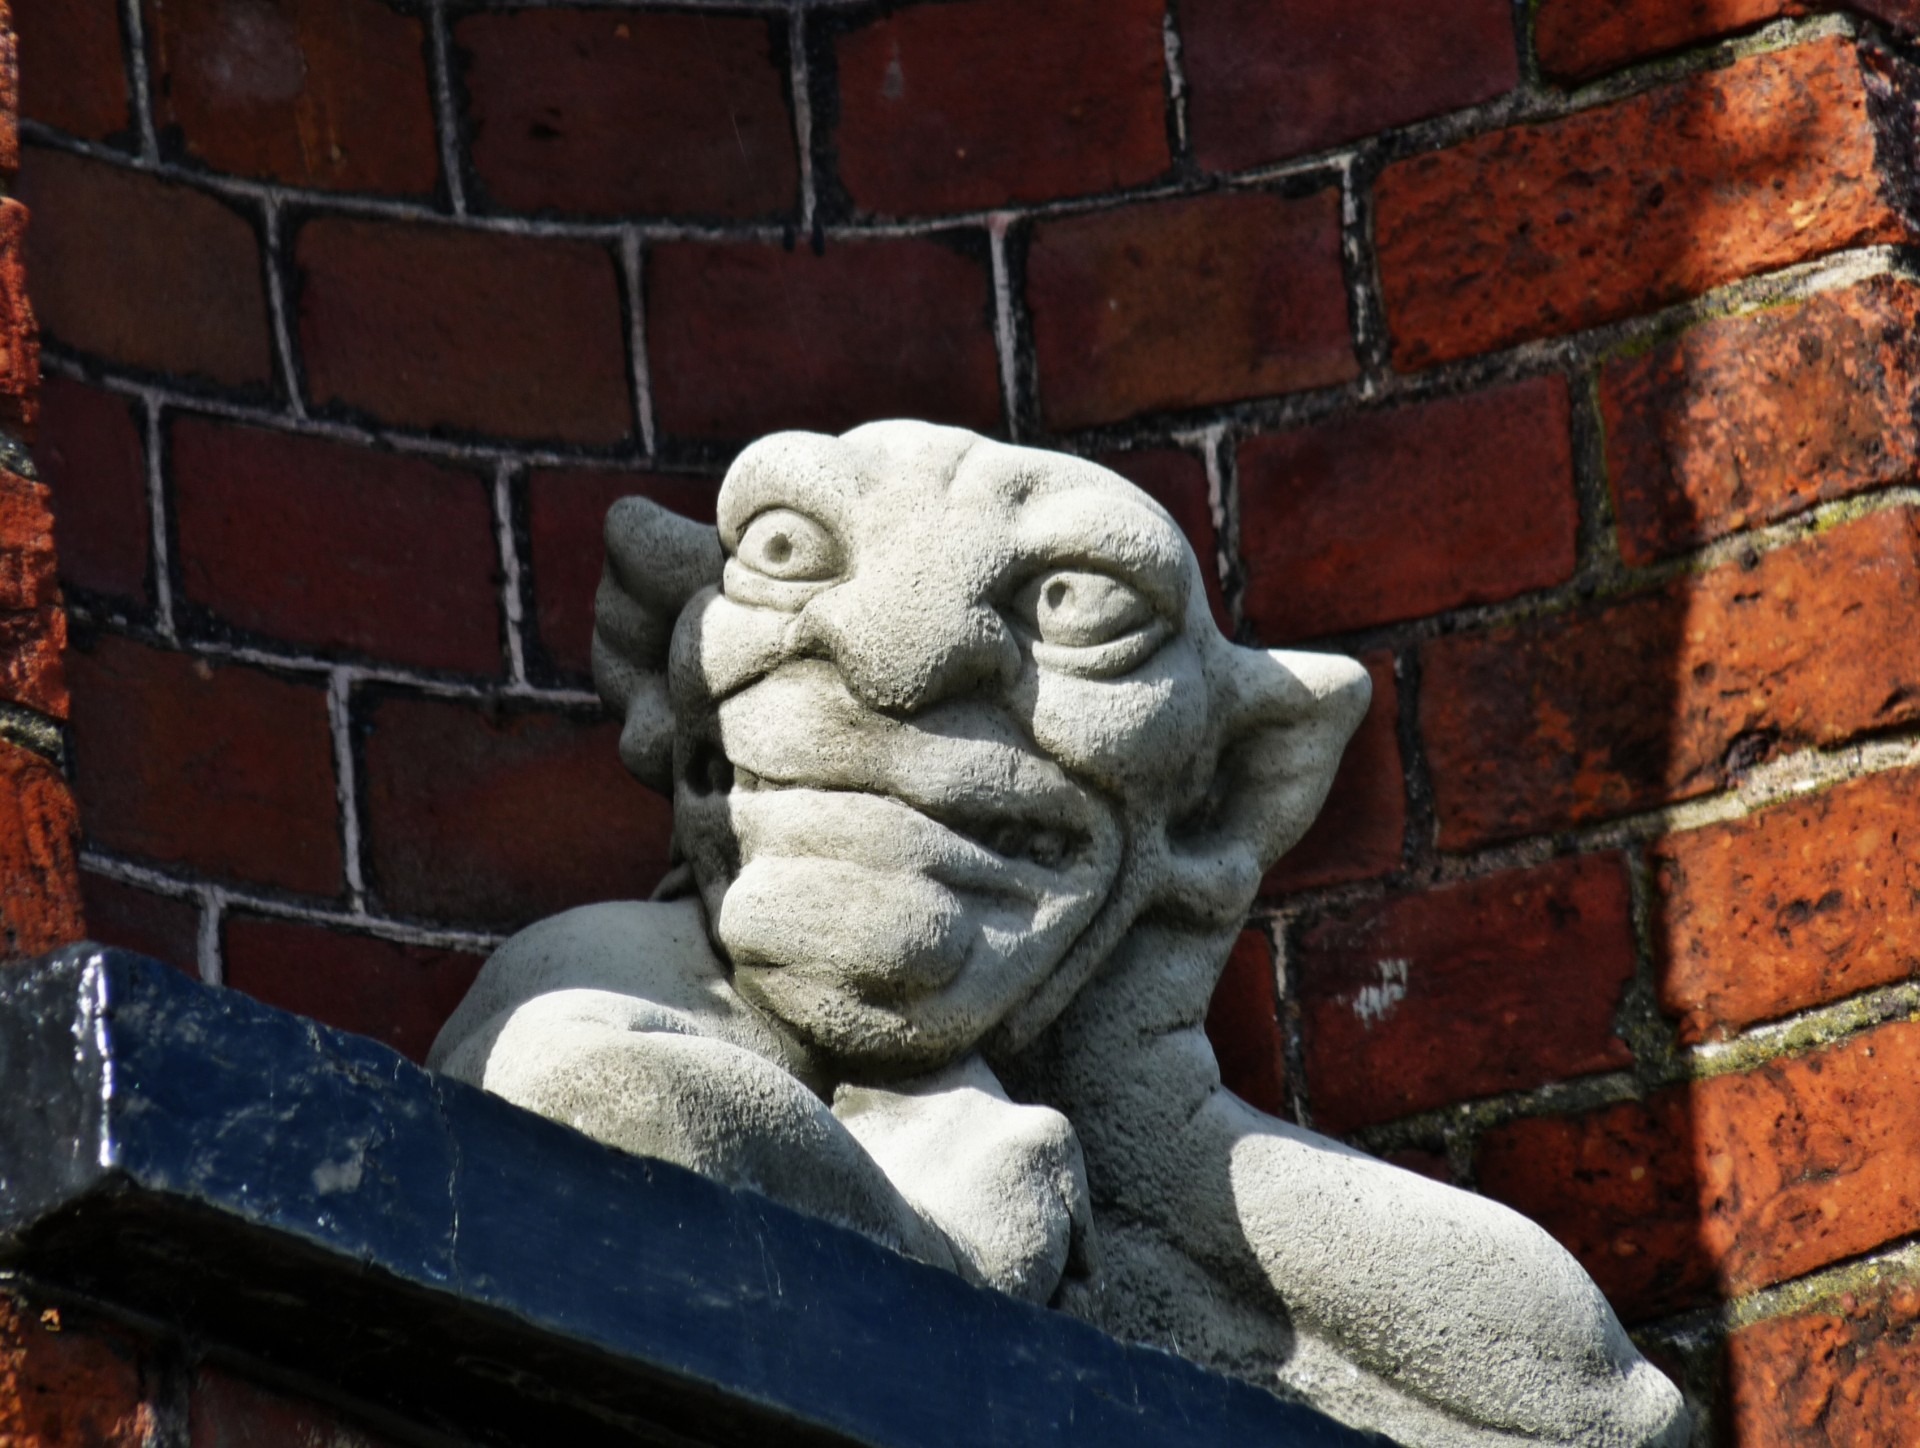
architecture, sky, view, roof, stone, monument, cityscape, travel, balcony, europe, statue, scenic, landmark, cathedral, historic, gothic, gargoyle, sculpture, medieval, art, temple, famous, notre, dame, carving, traditional, mythical creature, mythical, stone carving, ancient history